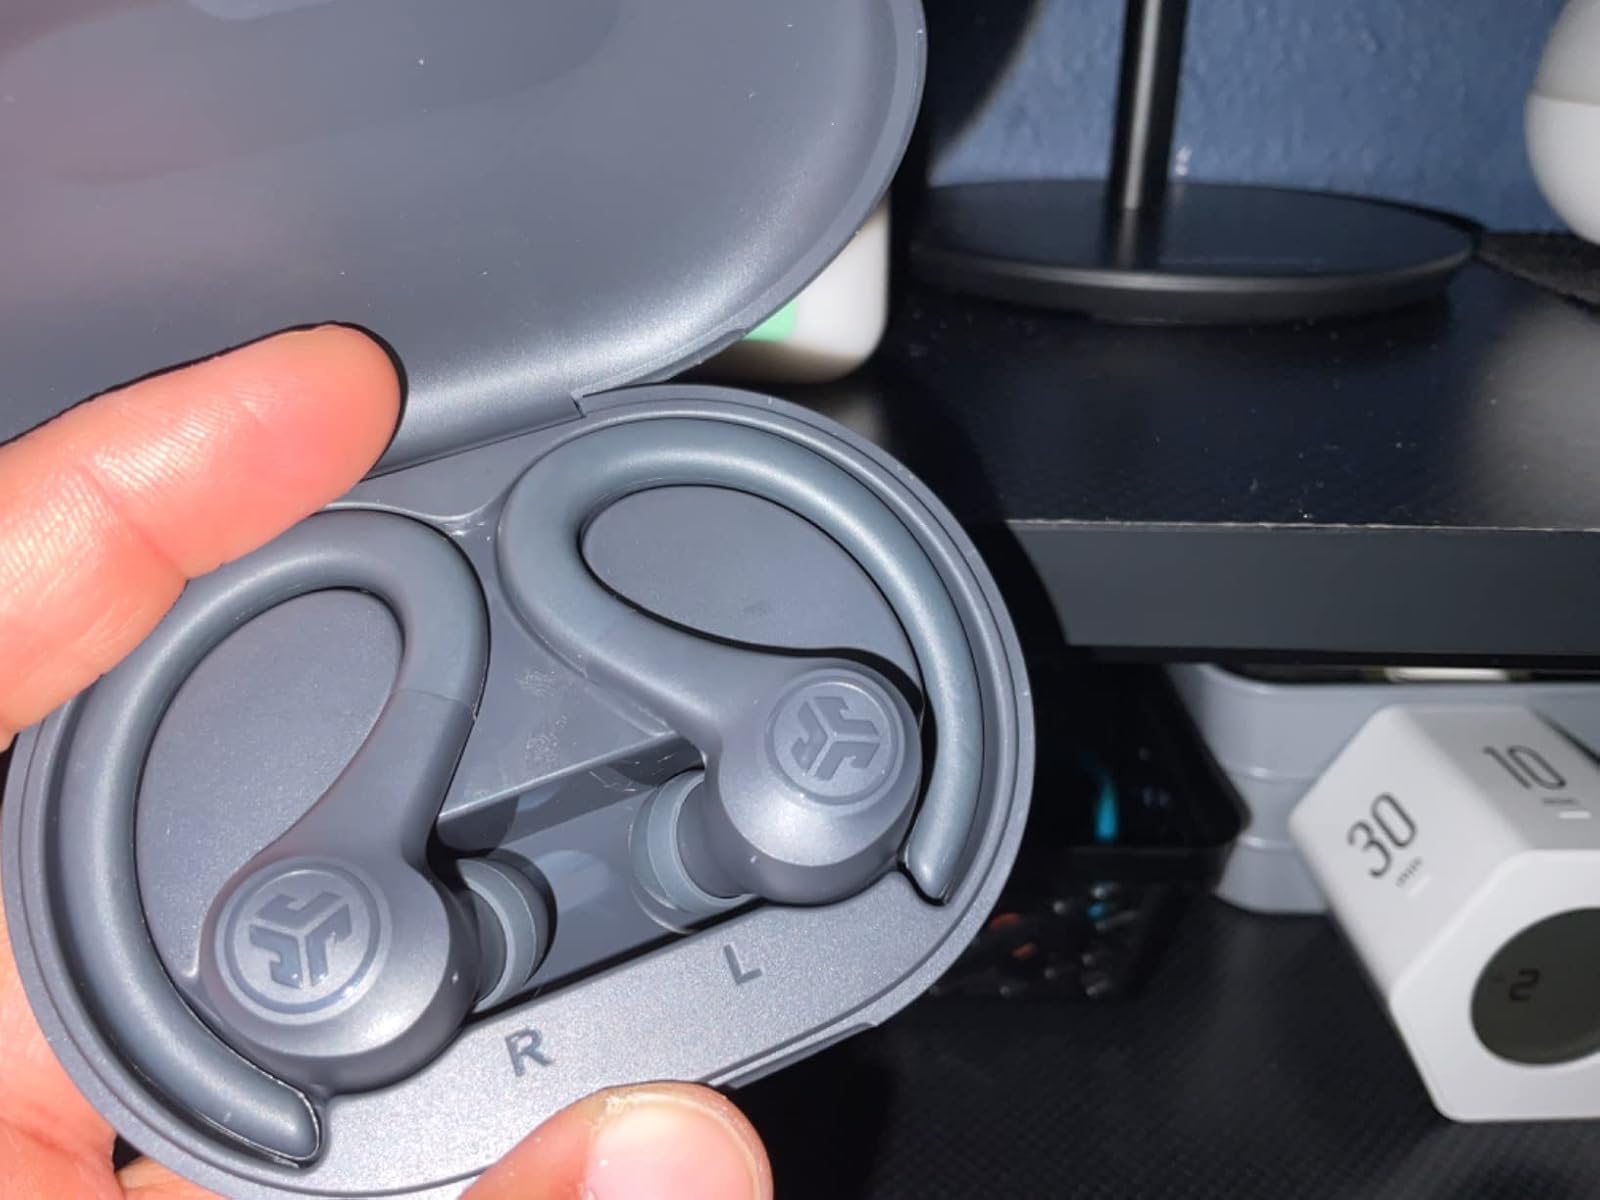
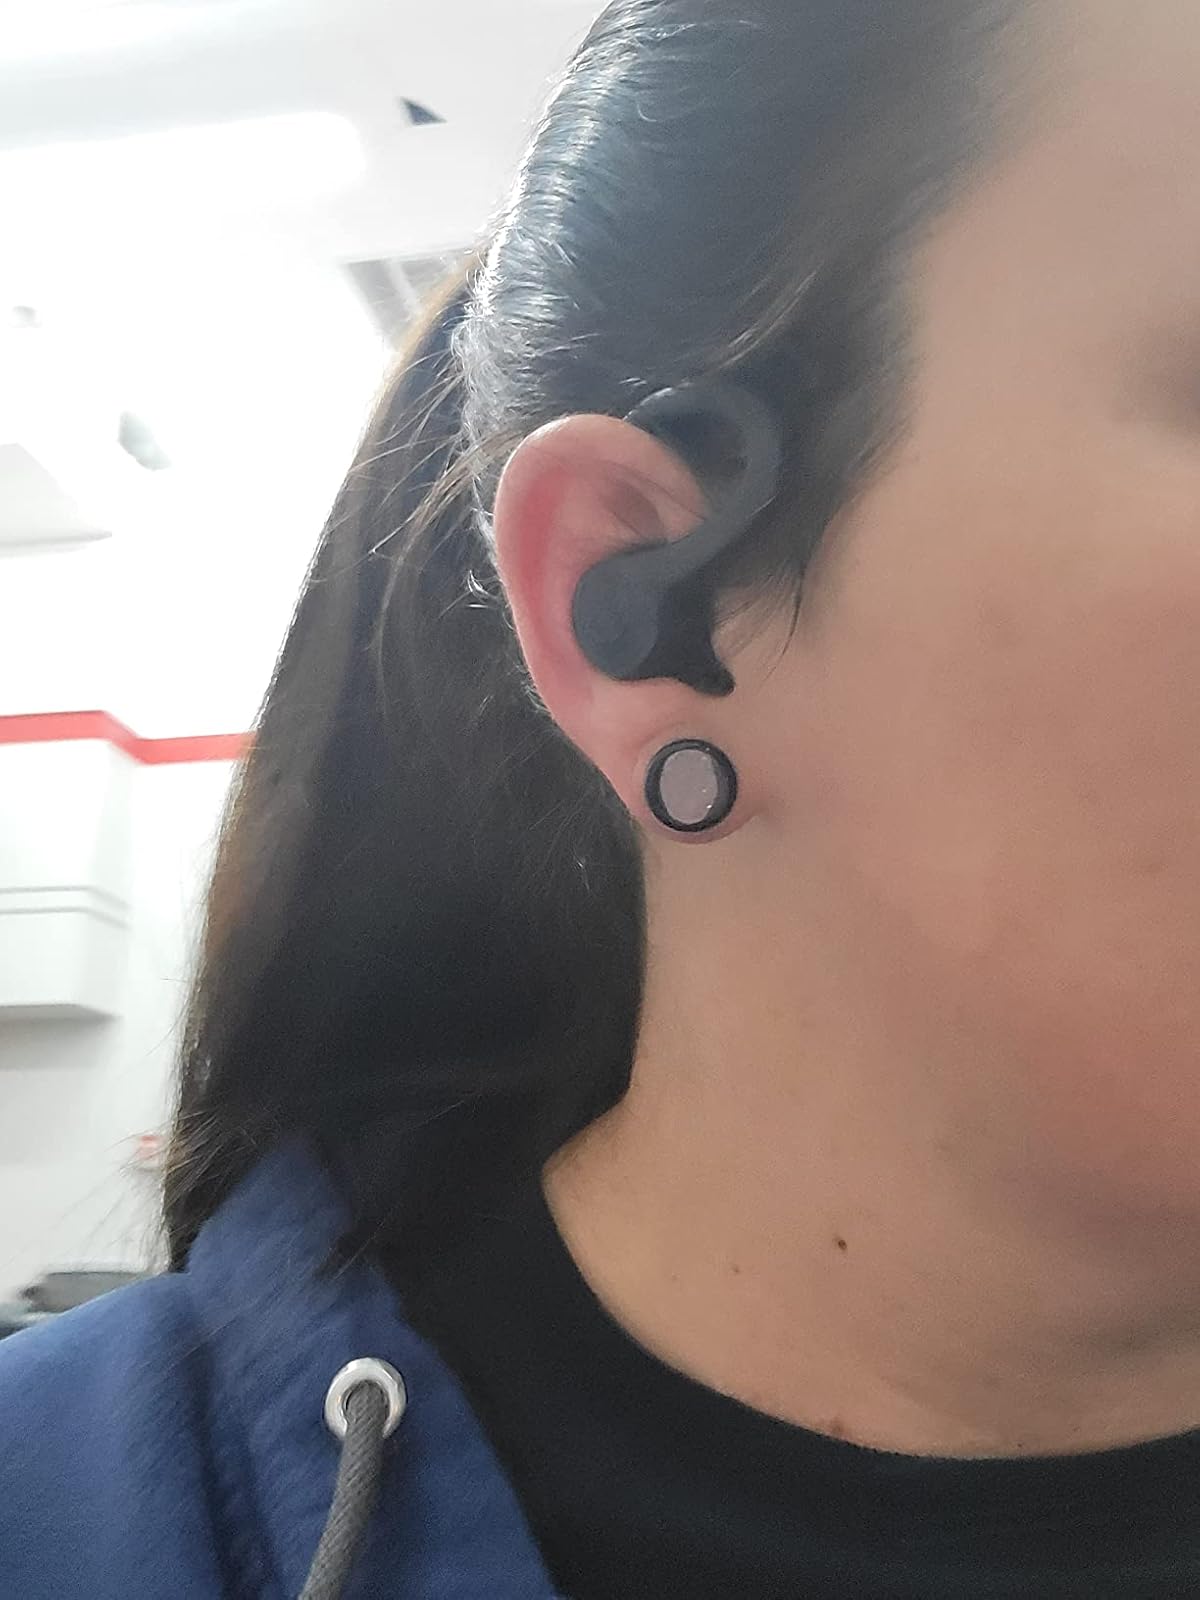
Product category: earbuds
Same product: yes